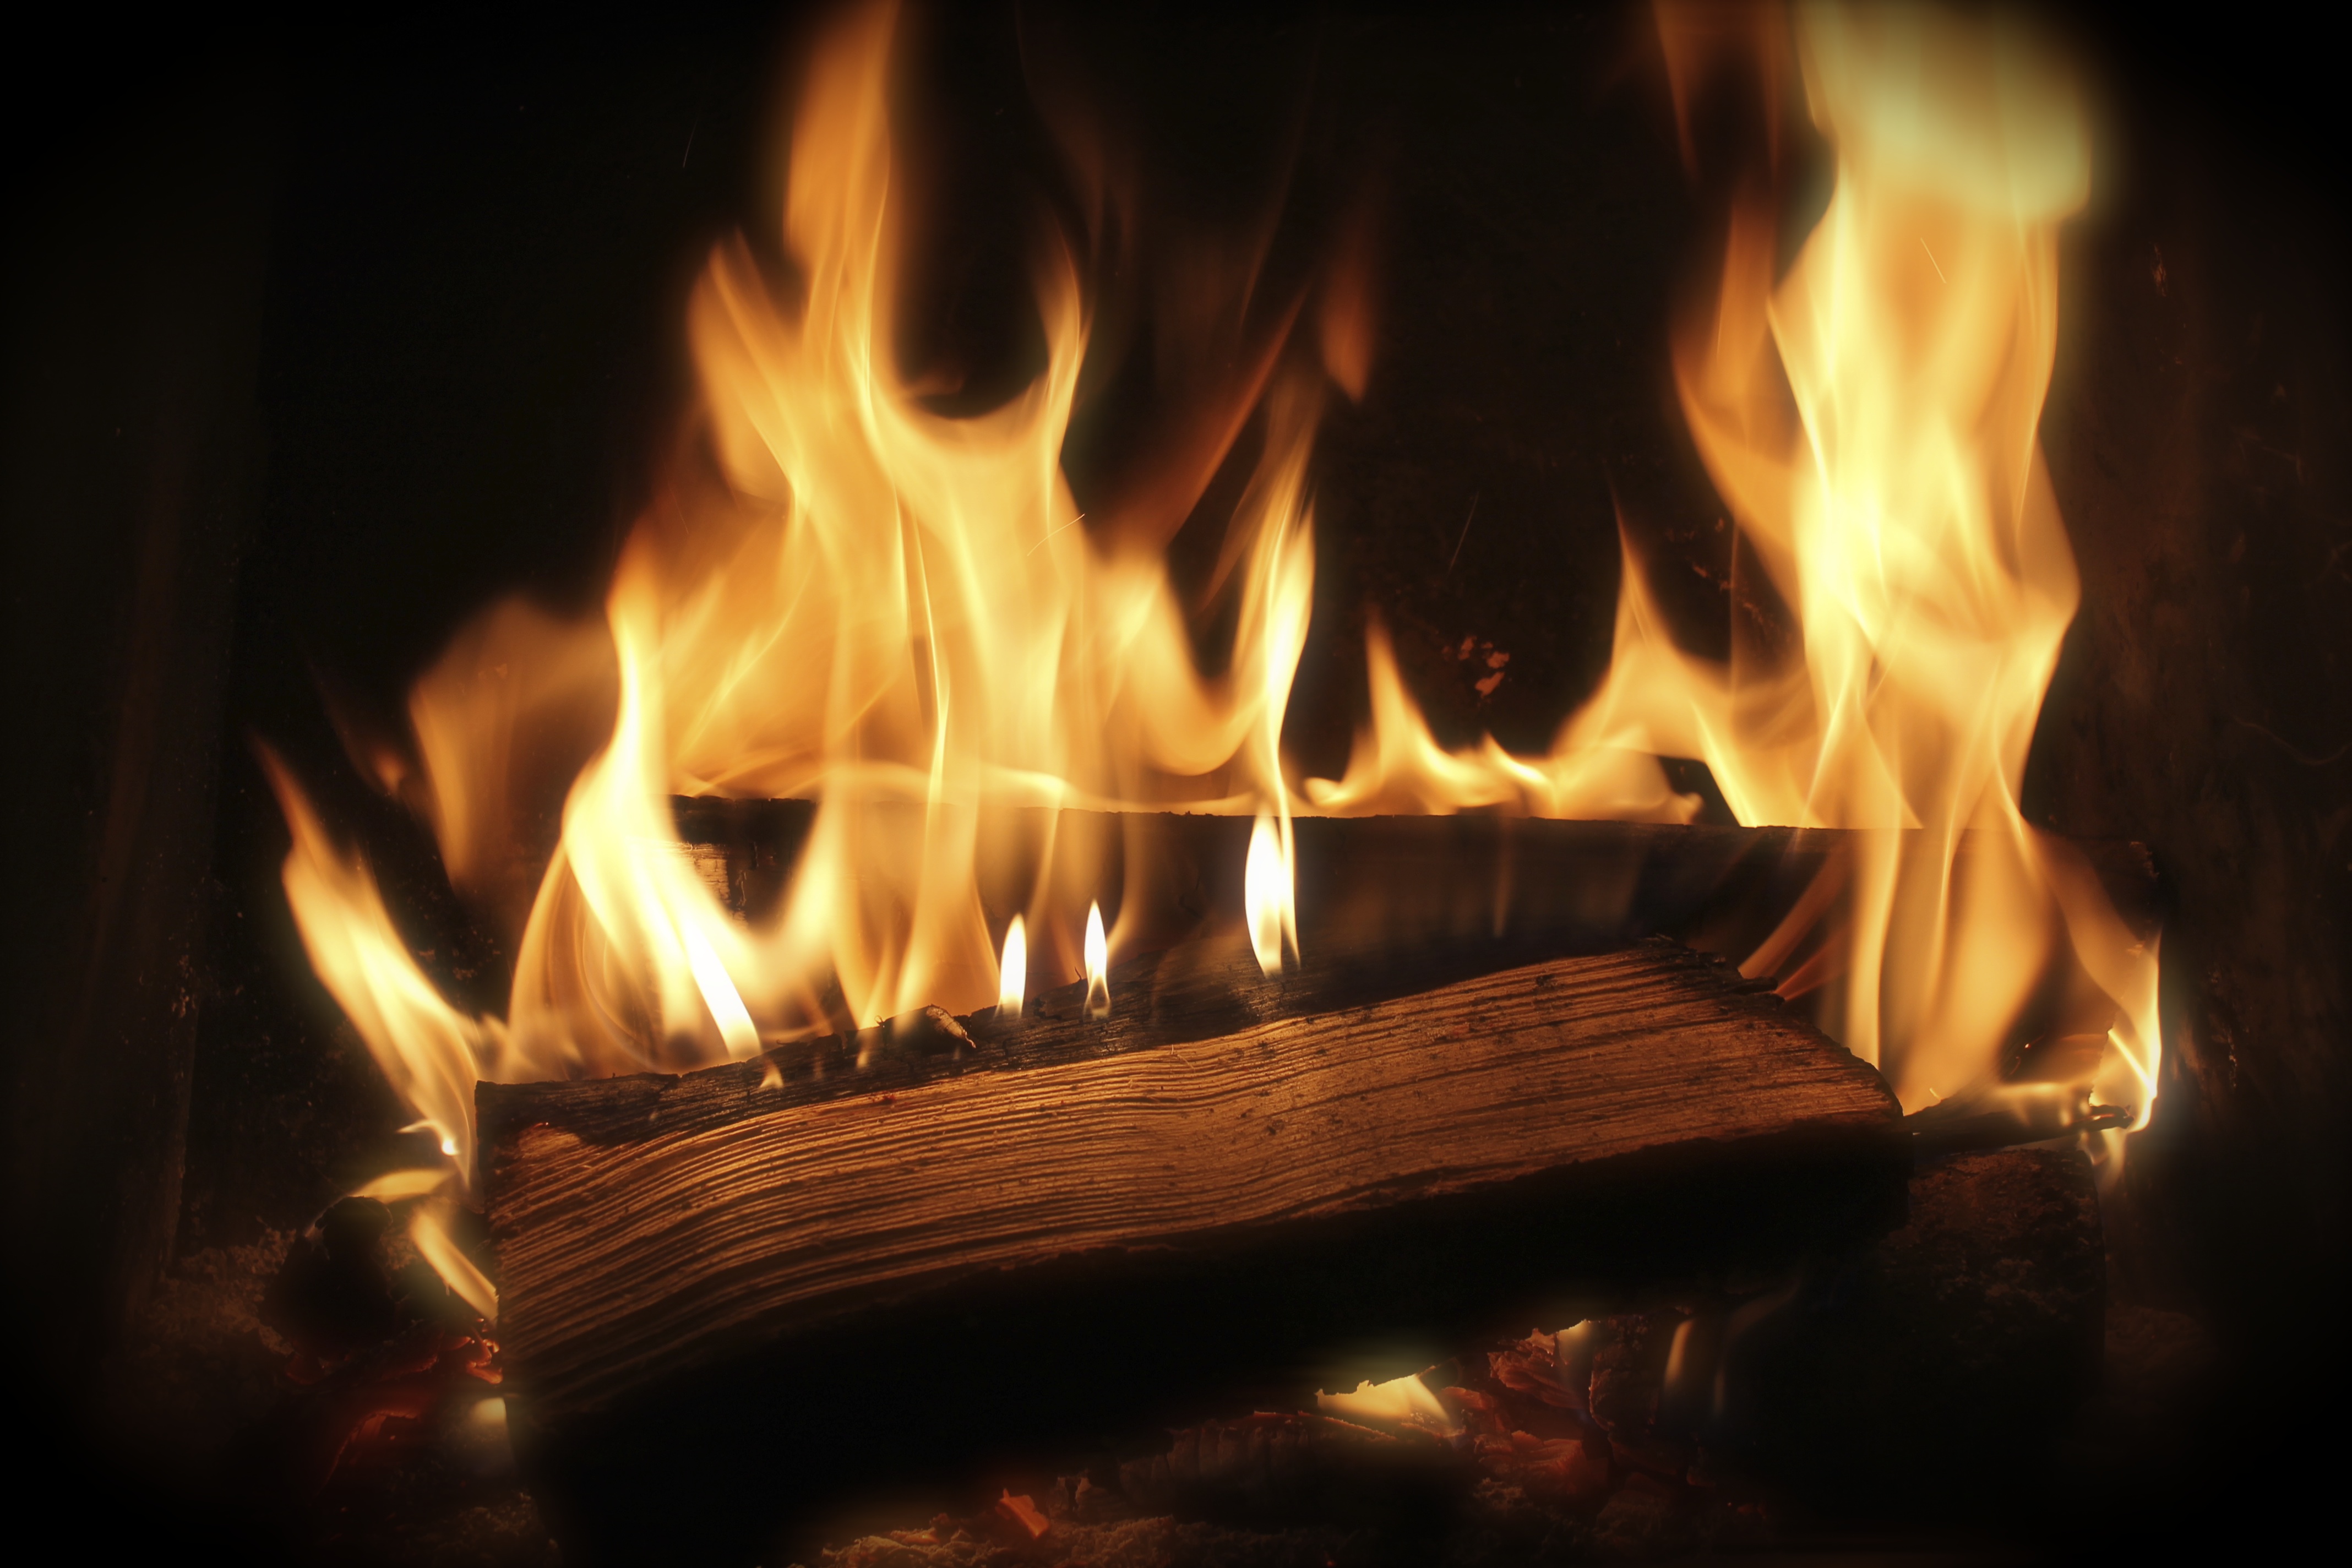
wood, flame, fire, fireplace, darkness, firewood, campfire, bonfire, heat, flames